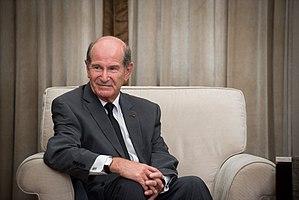
Alim Louis Benabid, né le 2 mai 1942 à La Tronche, est un neurochirurgien algéro-français et membre de l'Académie des sciences. Il est l'origine de la création du centre Clinatec en 2012 à Grenoble.
Tableau détaillé des membres de l'Académie des sciences de France